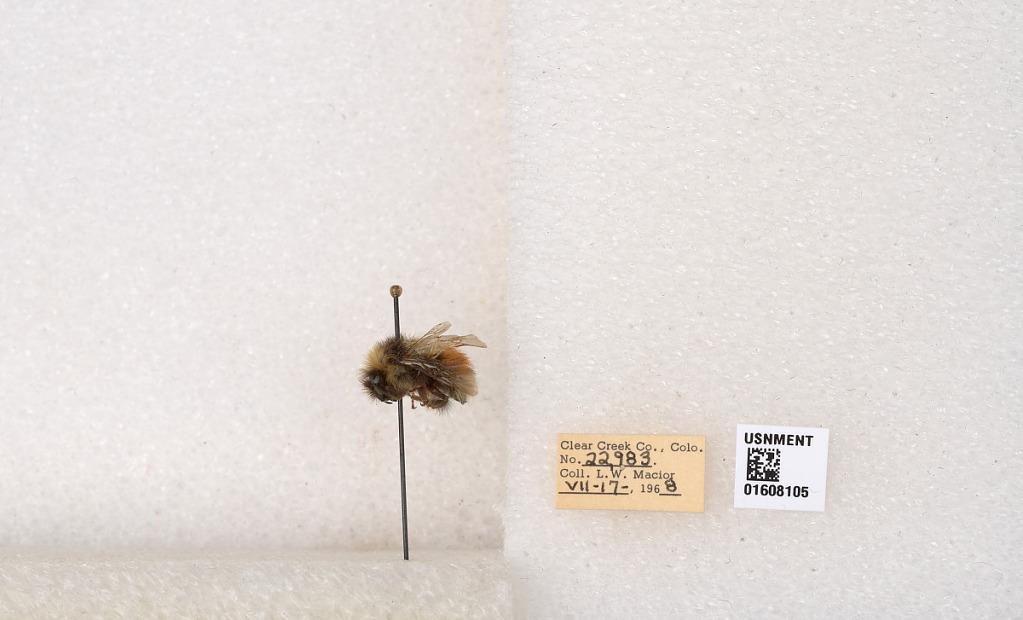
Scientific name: Bombus (Pyrobombus) sylvicola Kirby
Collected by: L. Macior
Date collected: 1968-7-17
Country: United States
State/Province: Colorado
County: Clear Creek
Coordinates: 39.6891, -105.644